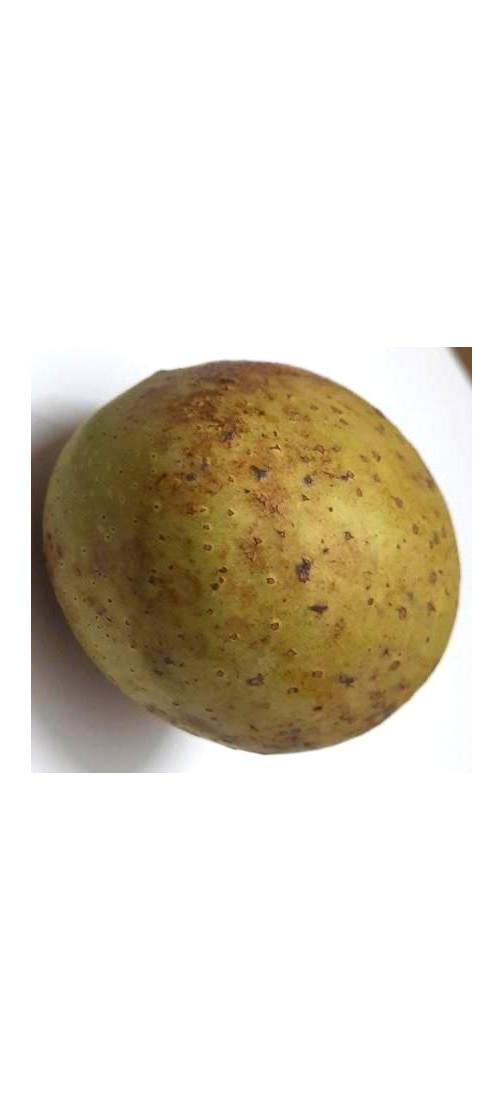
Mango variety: Gourmoti